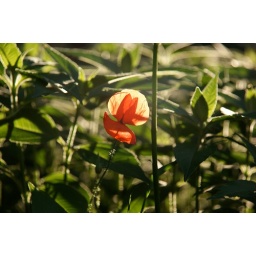
A red poppy flower in the sundown